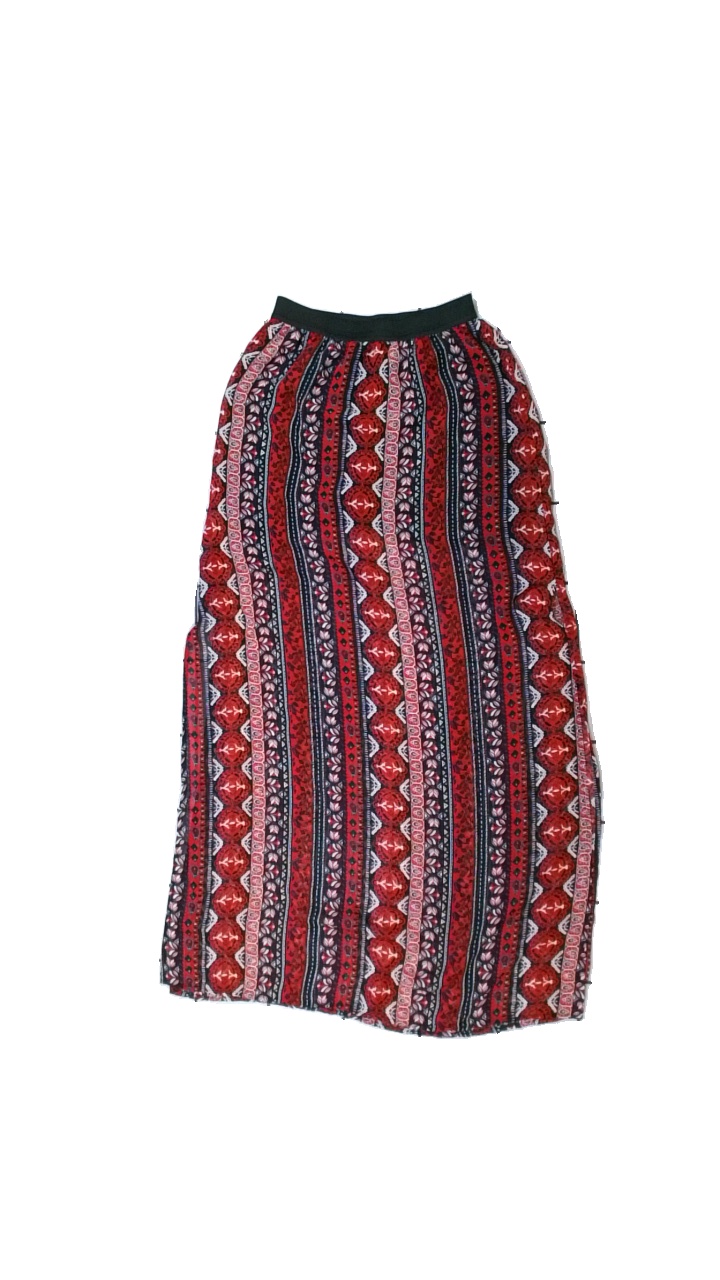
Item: Skirt (Ladies)
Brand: H&m
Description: Red, white and black floral patterned skirt from Divided by H&M, size 32. Good condition.
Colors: Red, White, Black, Multicolor
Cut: Regular, Long
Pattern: Floral print
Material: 100% poly
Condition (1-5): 4
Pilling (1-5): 5
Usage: Reuse
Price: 50-100